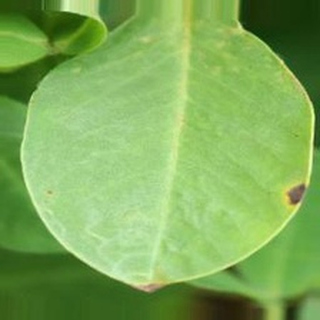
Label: groundnut_early_leaf_spot